Dragut

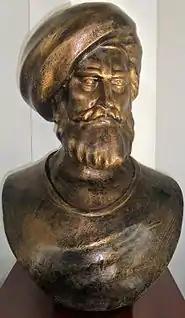
Bust of Turgut Reis in the Mersin Naval Museum.

After Barbarossa's death in July 1546, Turgut succeeded him as supreme commander of Ottoman naval forces in the Mediterranean. In July 1547 he once again assaulted Malta with a force of 23 galleys and galiots, after hearing the news that the Kingdom of Naples was shaken by the revolt against Viceroy Don Pietro of Toledo, which would make a naval support from there to Malta rather unlikely. Turgut Reis landed his troops at Marsa Scirocco, the extreme southern point of the island which faces the shores of Africa. From there the Ottoman troops quickly marched towards the vicinity of the Church of Santa Caterina. The guards of the church tower escaped as soon as they saw the forces of Turgut Reis, which prevented them from igniting the tub of gunpowder—a common method used then to warn the local inhabitants of attacks.